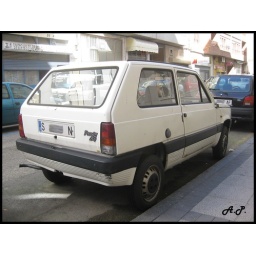
Such a humble car in every sense, it had a 1986 plate from Santander (Cantabria), was found there too.